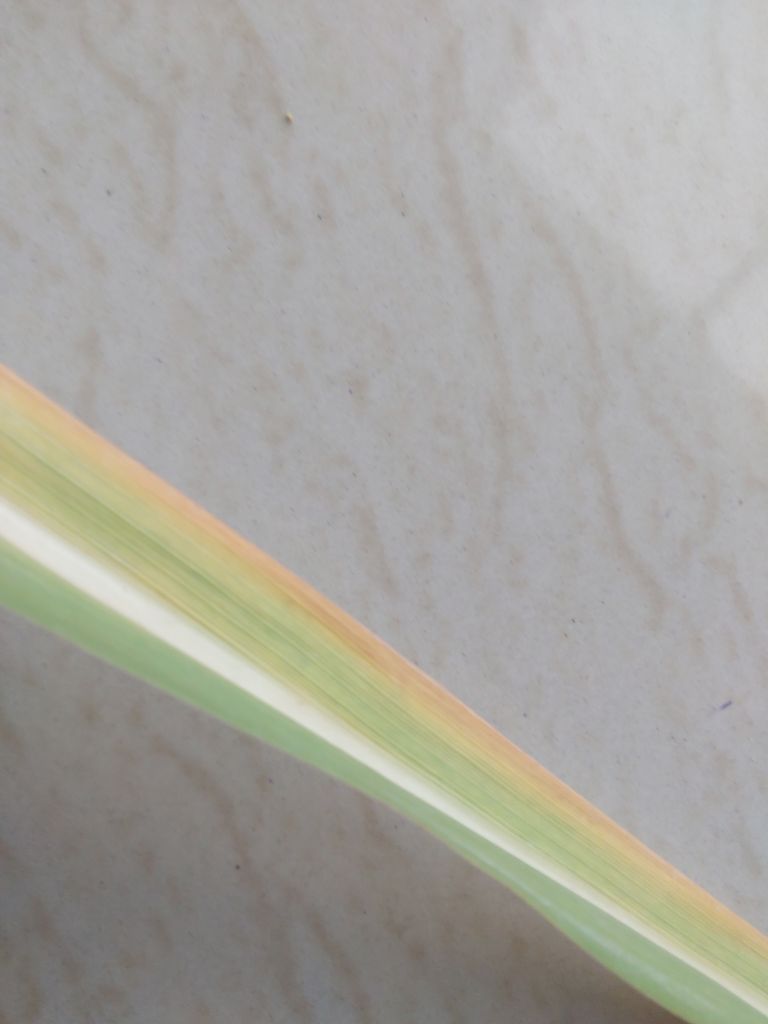
Label: Yellow Leaf